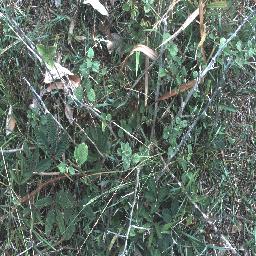
Label: negative